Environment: real
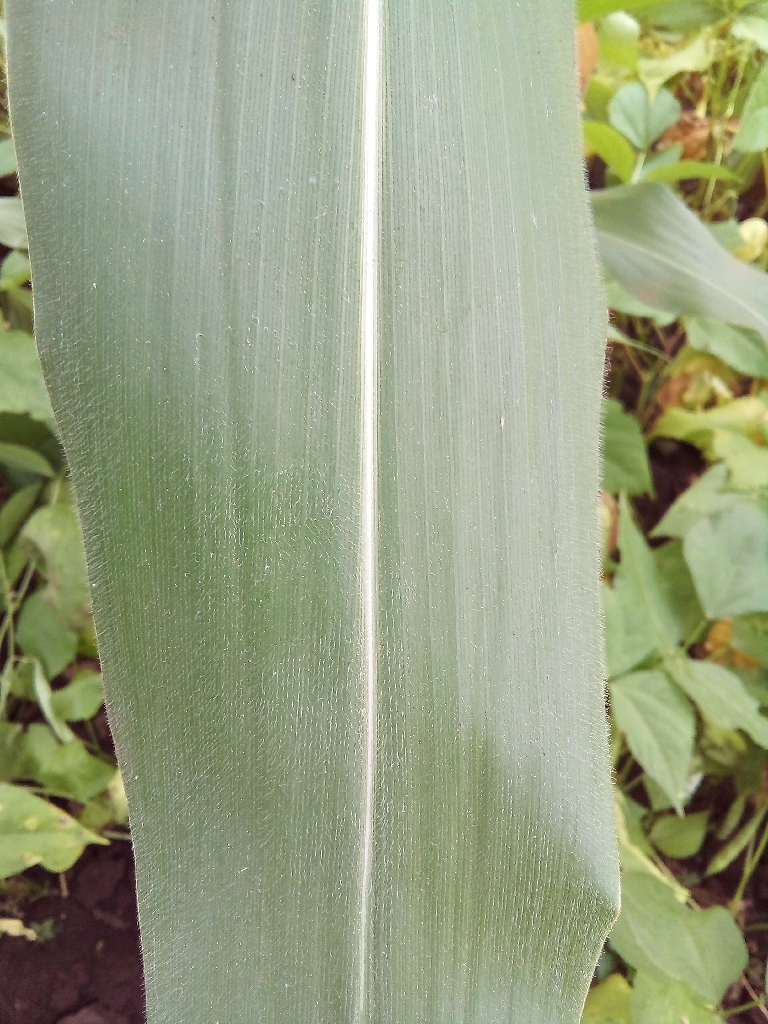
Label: healthy